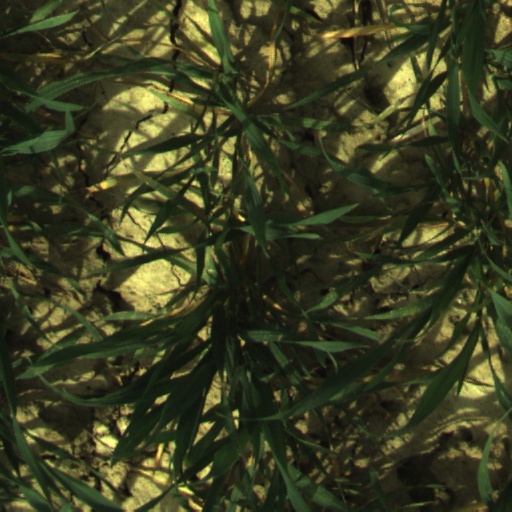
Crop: wheat